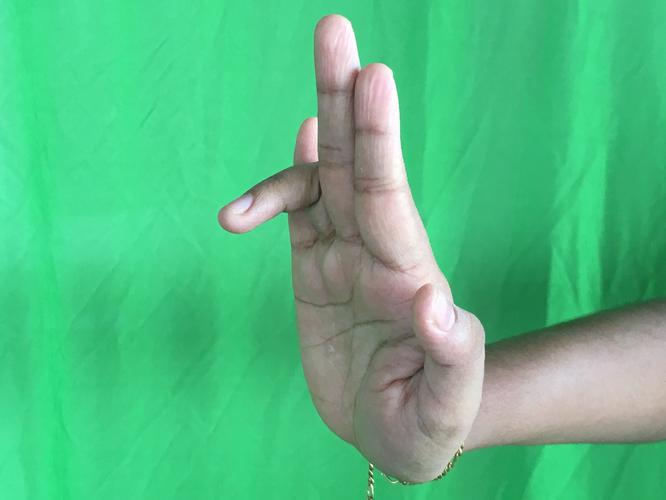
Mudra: Tripathaka
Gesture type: single_hand